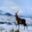
Label: deer